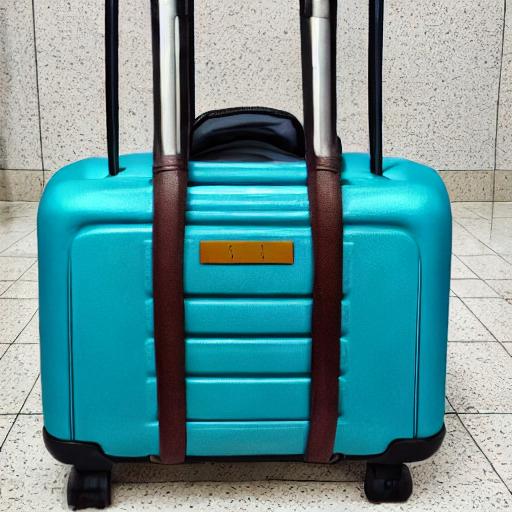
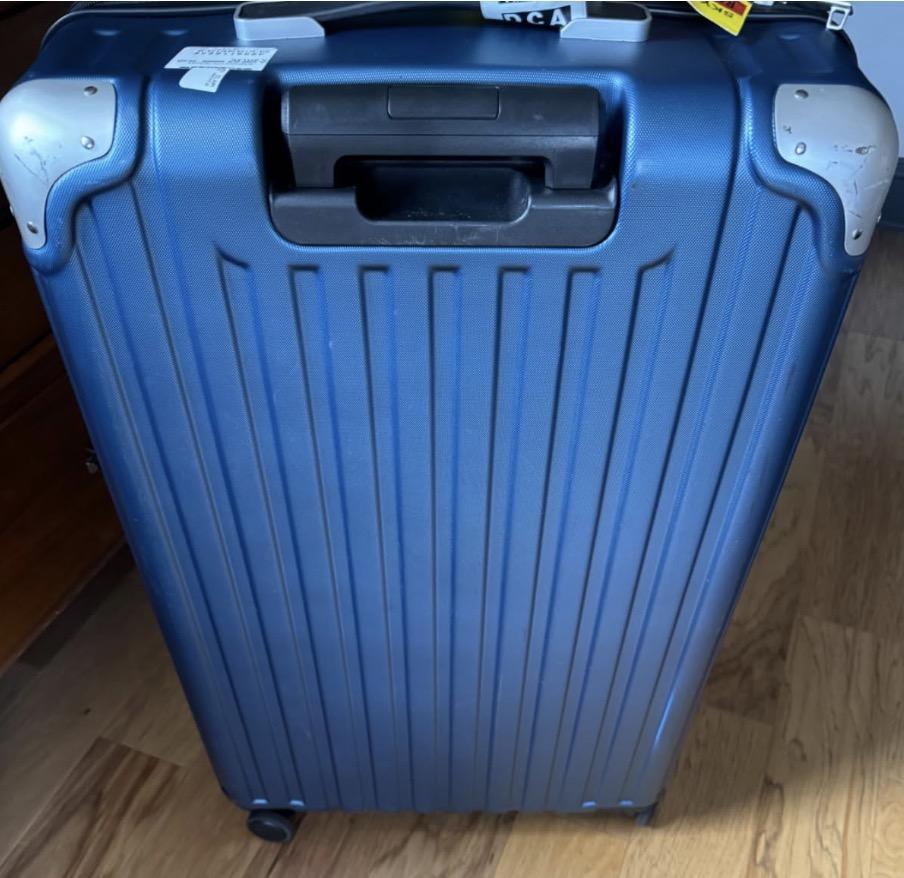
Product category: items_tea
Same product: no